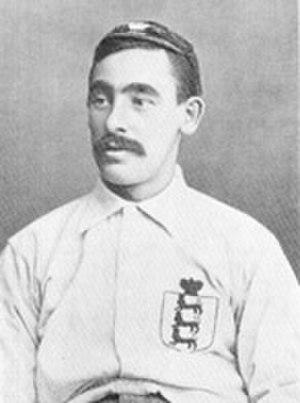
Edgar Wallace Chadwick est un joueur de football international anglais, qui évoluait au poste de milieu de terrain, avant de devenir entraîneur.